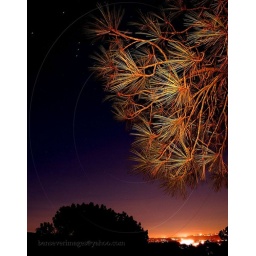
light painted pine tree with city and Orien's belt in the background.